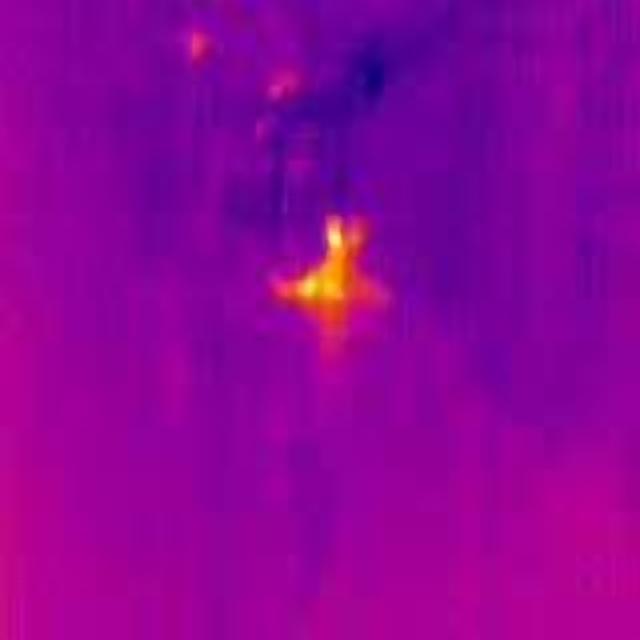
Detected objects:
label: person